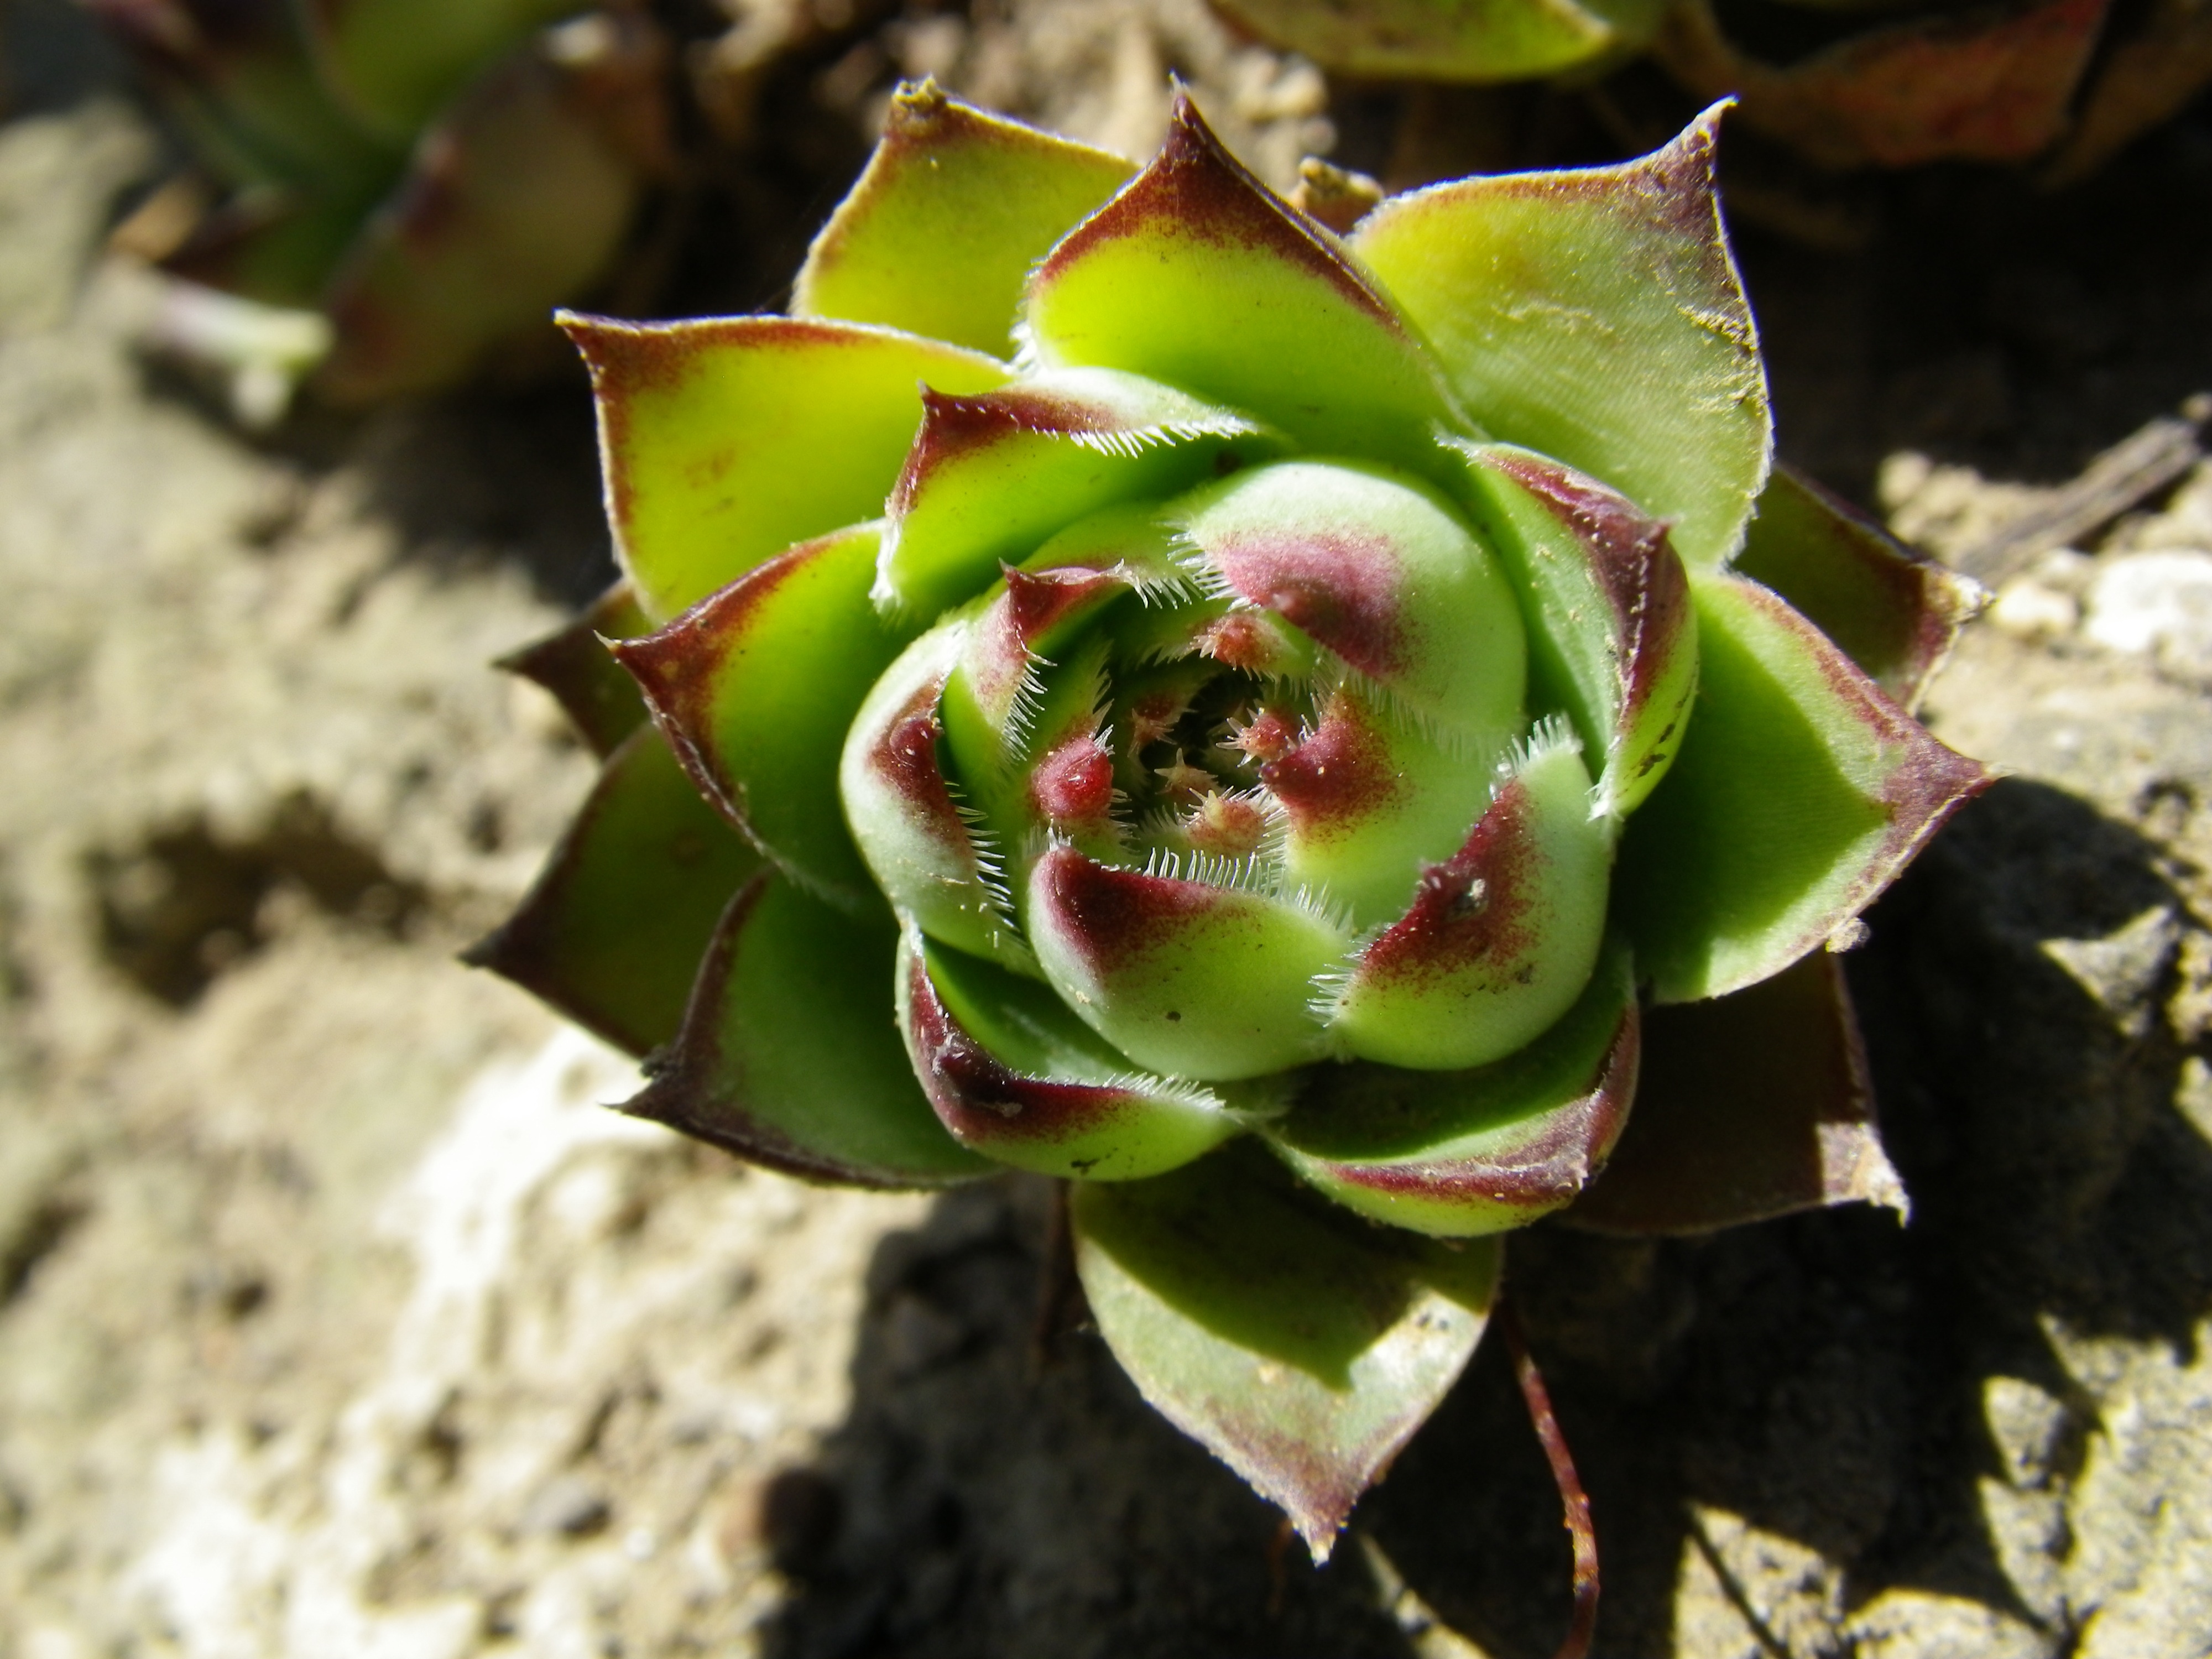
nature, cactus, plant, leaf, flower, petal, green, botany, flora, bud, macro photography, flowering plant, plant stem, land plant, thorns spines and prickles